Shemot (parashah)

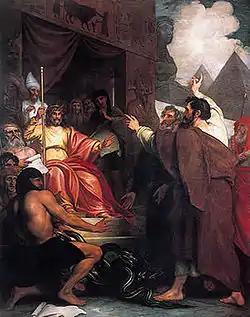
Moses and Aaron before Pharaoh (painting by Benjamin West)

A midrash explained why Moses returned to Jethro in Exodus 4:18. The midrash taught that when Moses first came to Jethro, he swore that he would not depart without Jethro's knowledge. Thus when God commissioned Moses to return to Egypt, Moses first went to ask Jethro to absolve him of his oath.